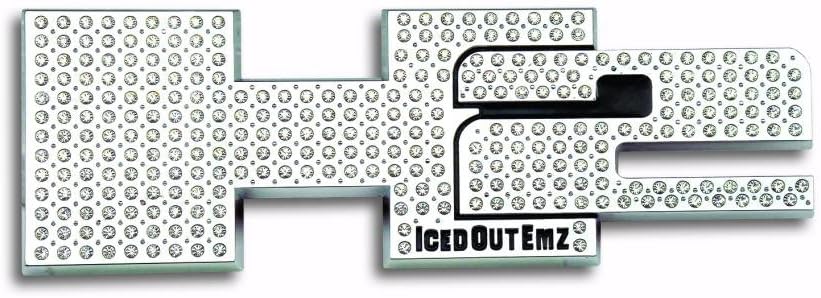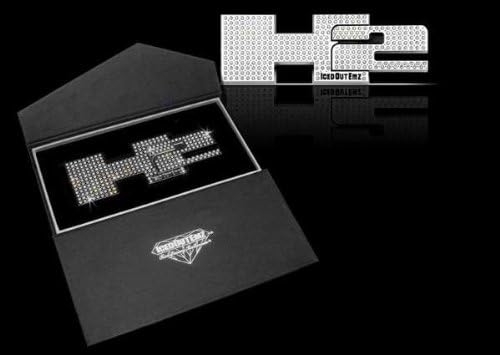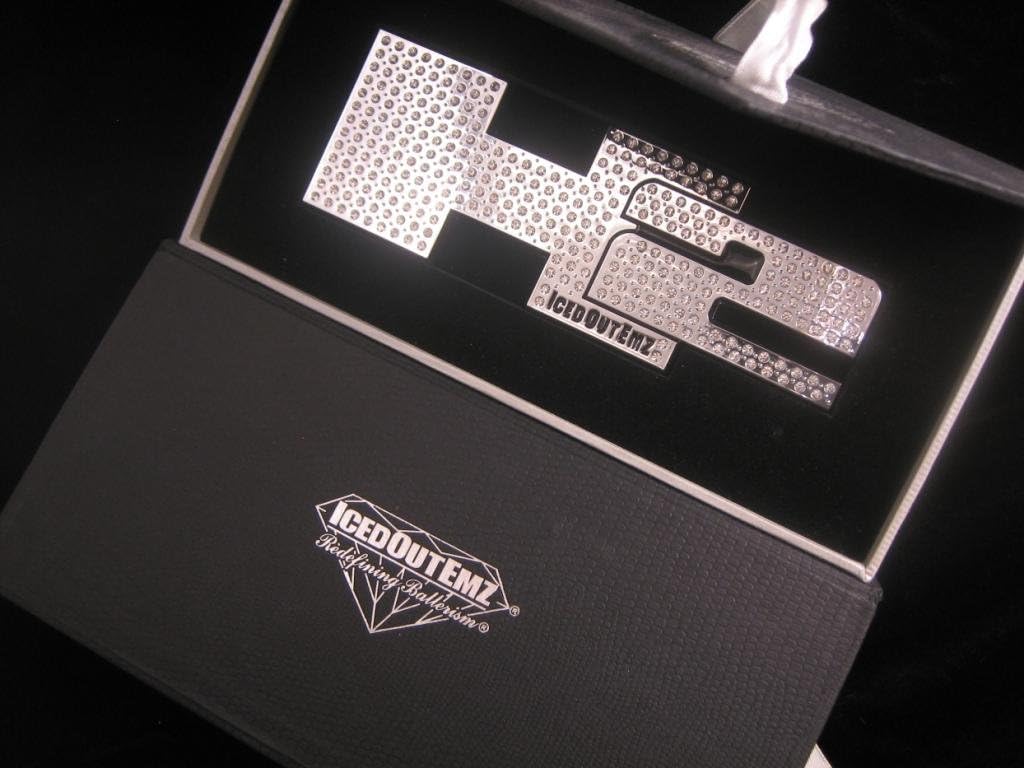
Hartser G1470 Screen S7 Glass 13689
Category: Cell Phones & Accessories
G1470 Hartser screen S7 glass 13689
Features: Screen